History of California (1900–present)

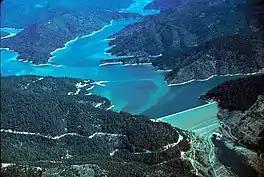
Trinity Lake stores using the Trinity Dam across the Trinity River in northern California.

Farm labor remained unorganized, the work brutal and underpaid. In the 1930s, 200,000 farm laborers traveled the state in tune with the seasons. Unions were accused of an "inland march" against landowners' rights when they took up the early effort to organize farm labor. A number of valley towns endorsed anti-picketing ordinances to thwart organizing.